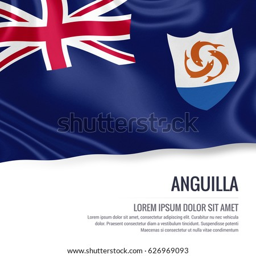
silky flag waving on an isolated white background with the white text area for your advert message .